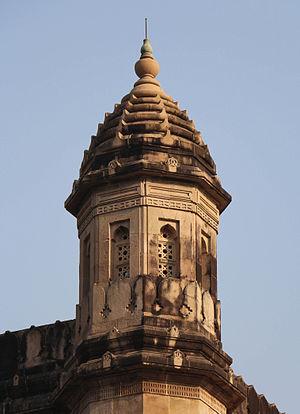
Une des tourelles de la Porte de l'Inde, Mumbai, Inde
La Porte de l'Inde est un monument situé sur le front de mer de Bombay en Inde.